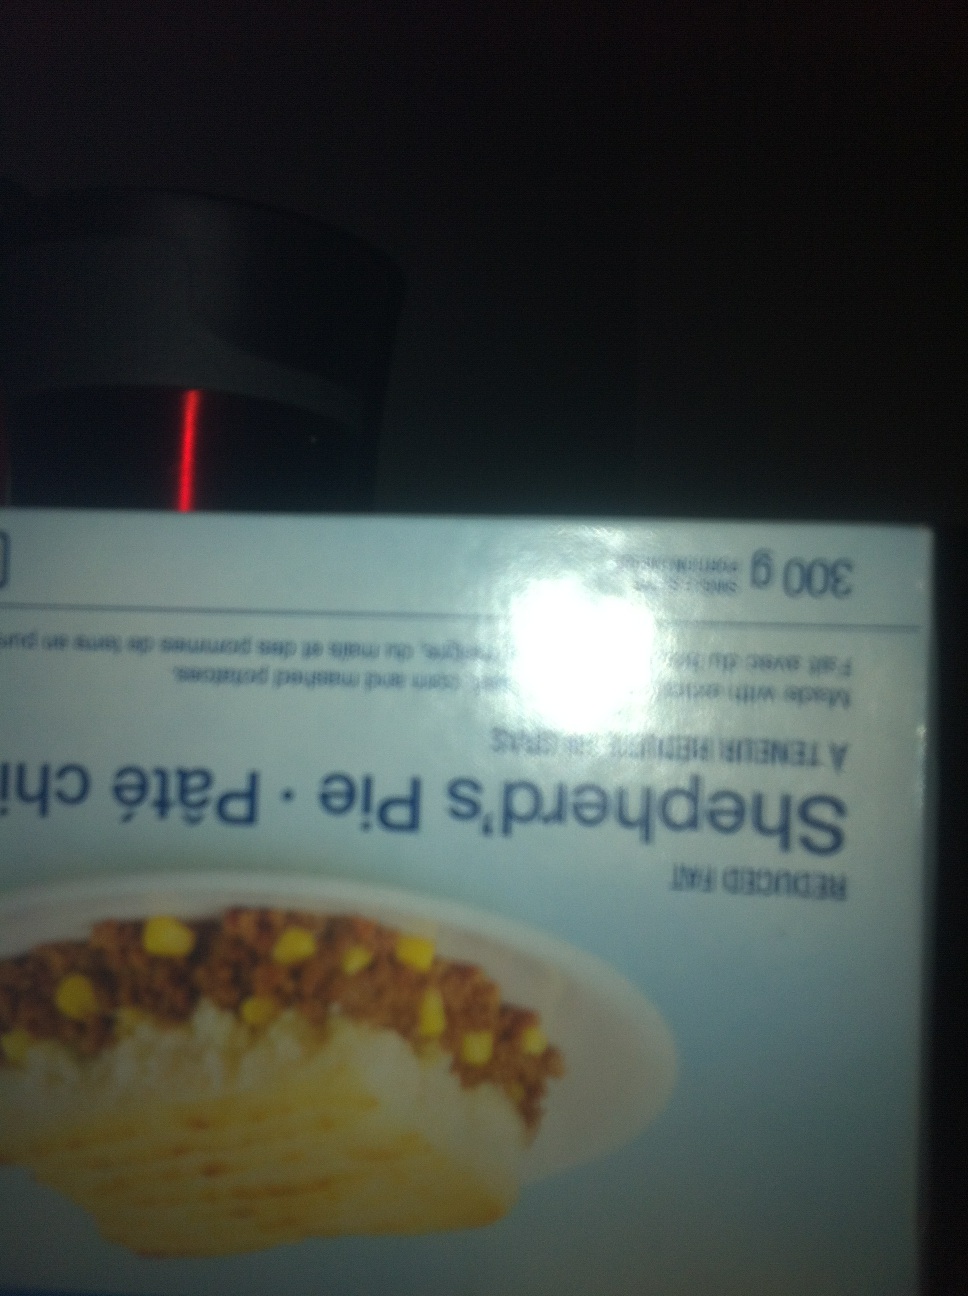Question: What is this?
Answer: shepherds pie